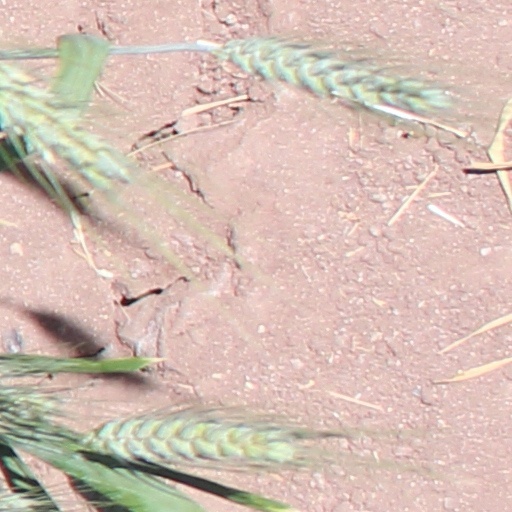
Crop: wheat